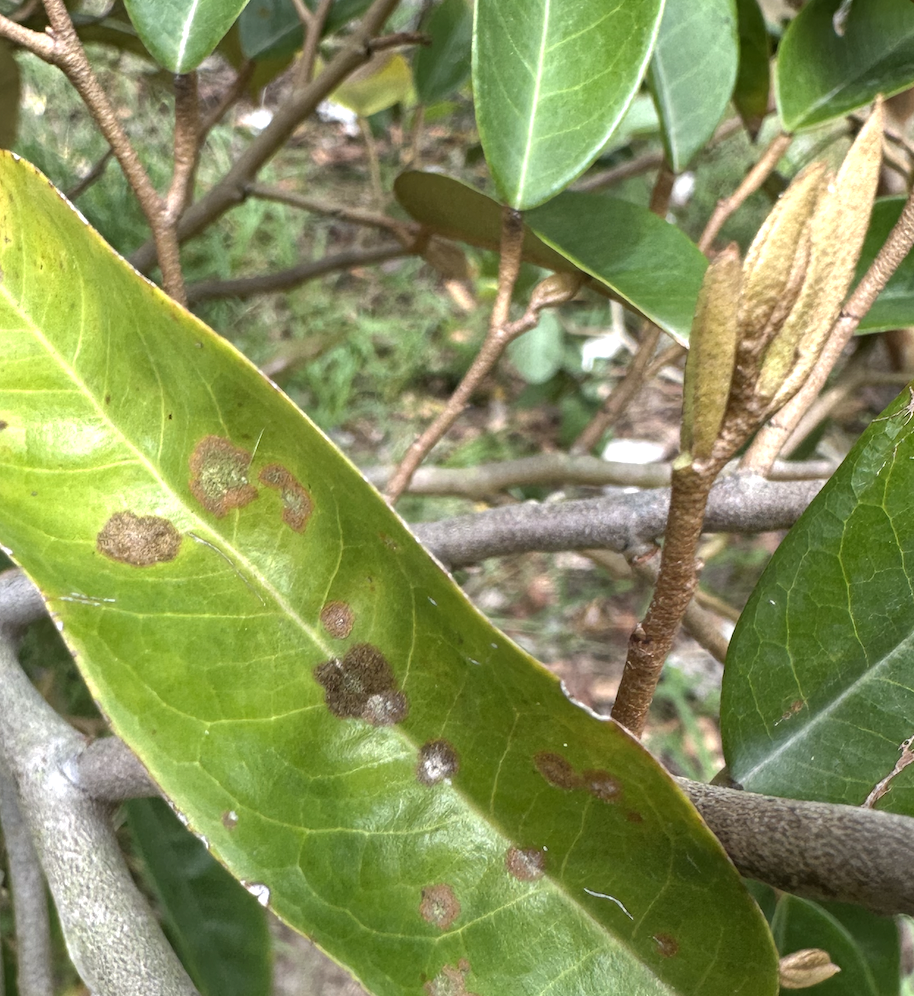
Label: stem_blight